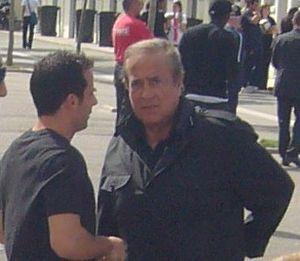
Charles Villeneuve, né Charles Leroy le 19 juillet 1941 à Beyrouth, est un journaliste, producteur et écrivain français.